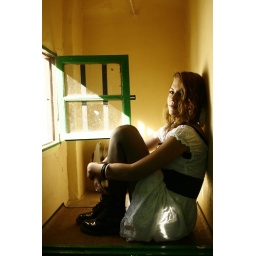
A french in a green window in Granada